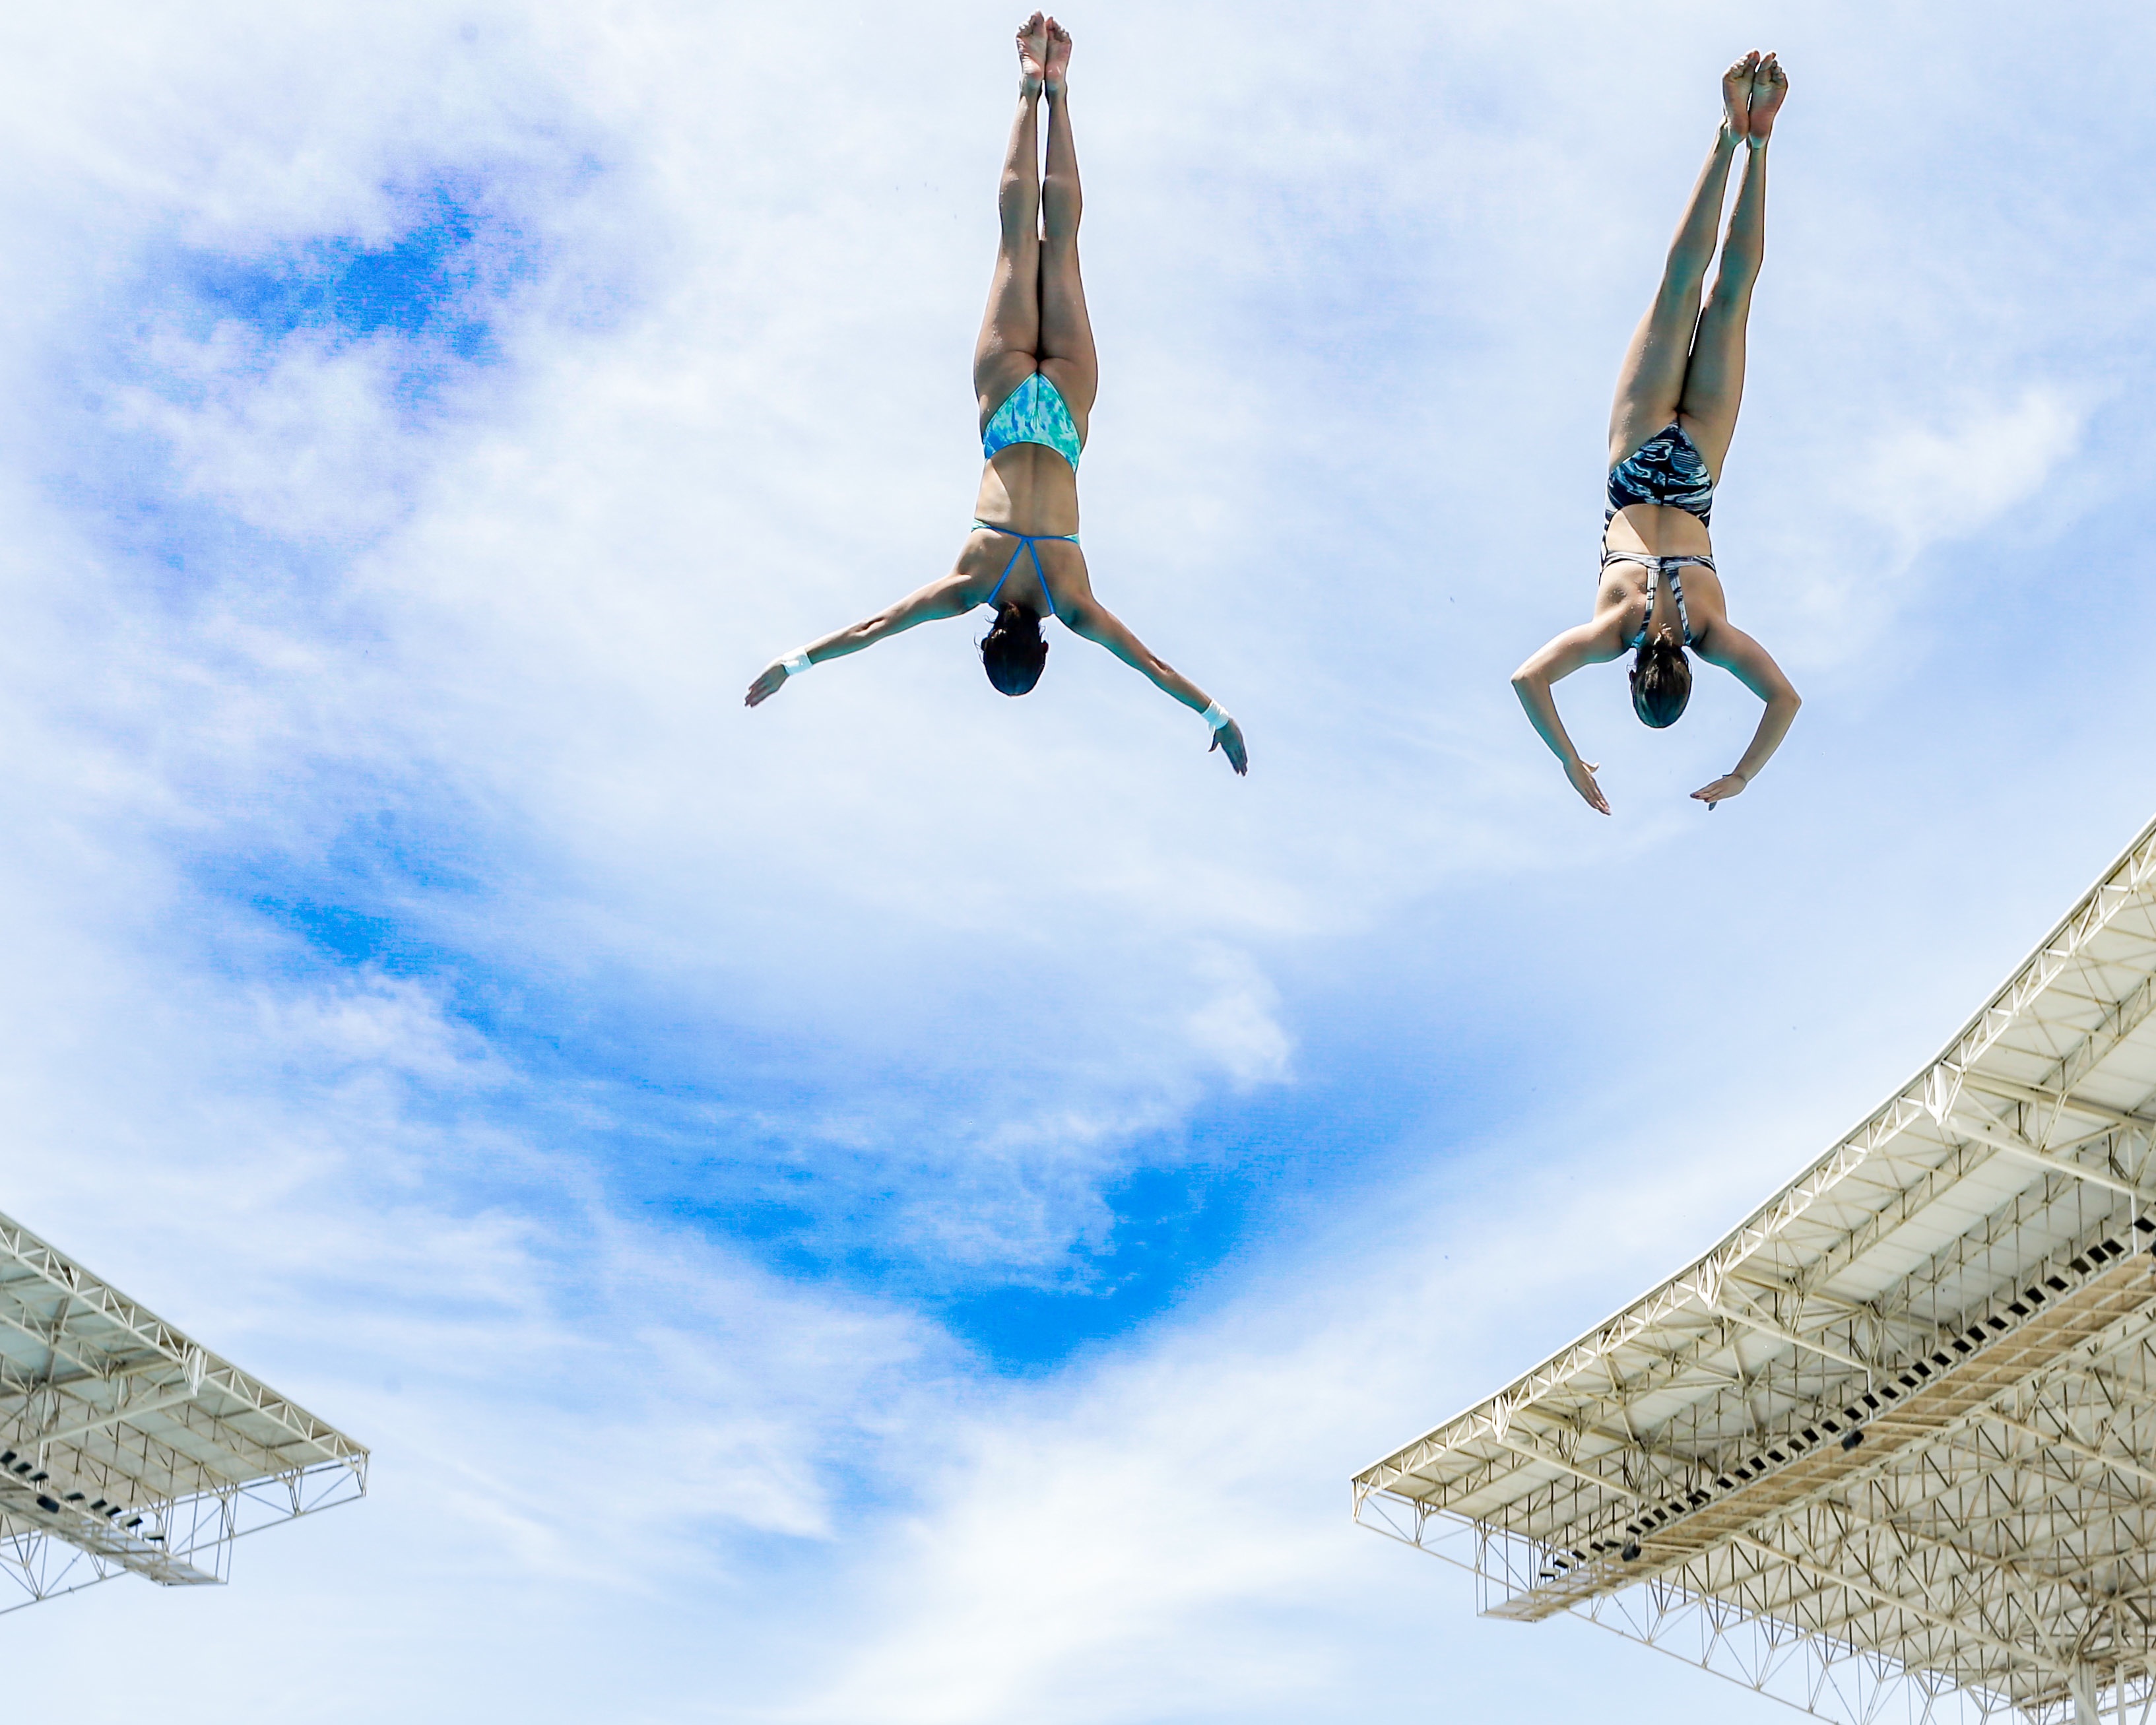
jumping, blue, extreme sport, sports, physical exercise, atmosphere of earth, human action